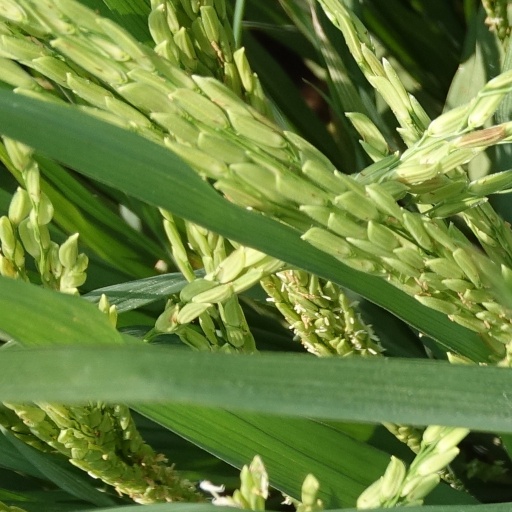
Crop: rice